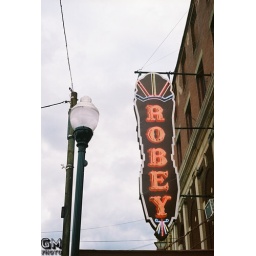
This is the oldest running movie theater in the US!